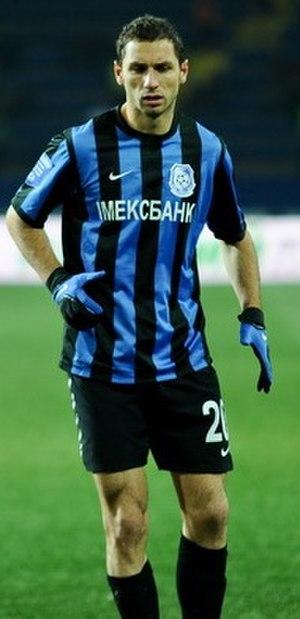
Lucian Burdujan est un footballeur roumain né le 18 février 1984 à Piatra Neamț.